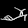
Label: Sandal